No. 500 Squadron RAuxAF

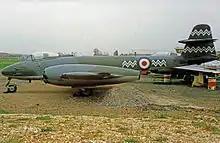
Gloster Meteor preserved wearing the postwar unit markings of No. 500 Squadron.

The Squadron was reformed again on 10 May 1946 at RAF West Malling, equipped with Mosquito NF.19s and later NF.30s, as a night fighter squadron in the Royal Auxiliary Air Force. Later, following an Air Ministry decision to convert all RAuxAF units to day fighter roles, the squadron became equipped with Meteor F.3s. The squadron disbanded finally on 10 March 1957, along with all other flying squadrons of the RAuxAF.